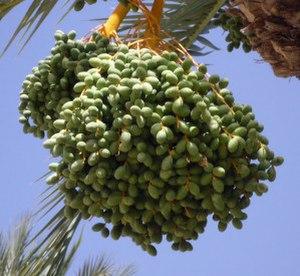
bleh de dattes
Ksar Lamaarka est un petit village fortifié de la commune rurale d'Er Rteb, dans la province d'Errachidia et la région de Drâa-Tafilalet, au sud-est du Maroc. C'est une construction ancestrale qui fait partie intégrante du patrimoine et de l’identité socio-culturelle des régions pré-sahariennes du Maroc.